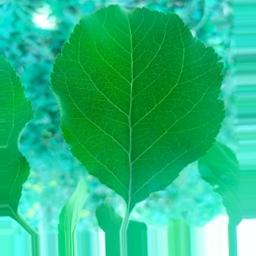
Label: Healthy